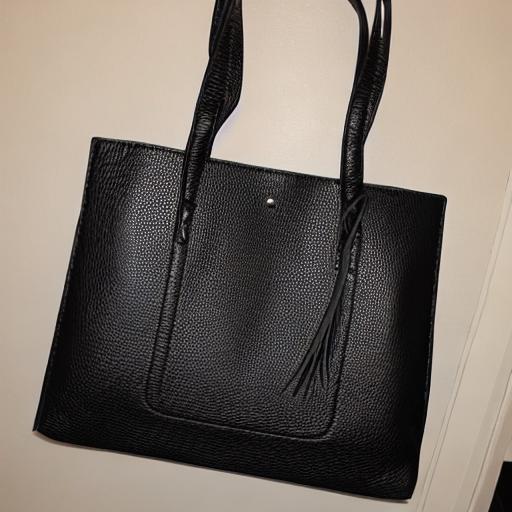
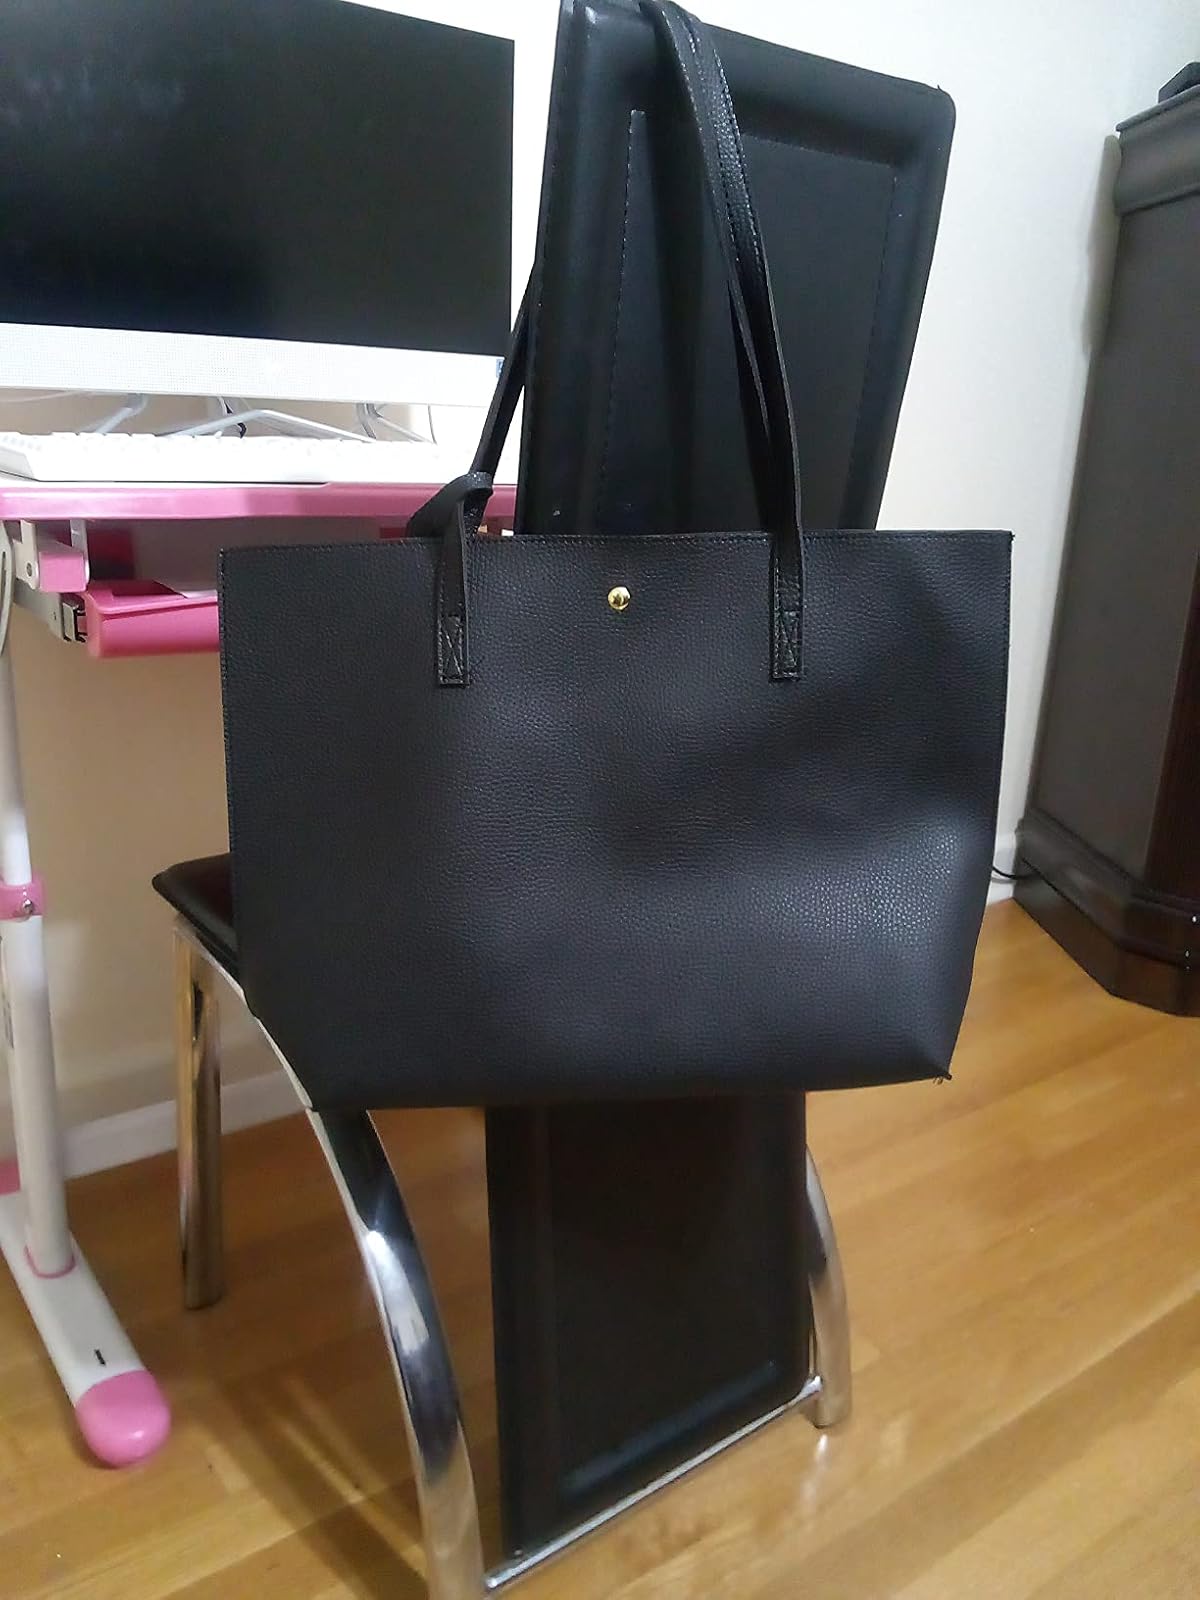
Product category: accessories_handbag
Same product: no